Noblesse (manhwa)

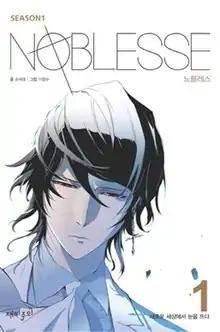
Cover of "Noblesse" volume 1 featuring Rai

Noblesse is a South Korean manhwa released as a webtoon, written by Son Je-ho and illustrated by Lee Kwangsu. "Noblesse" was first posted on Naver Corporation's webtoon platform, Naver Webtoon, in December 2007 and concluded in January 2019. It was among the first webtoons to receive an official English translation at the launch of Line Webtoon in July 2014. The series has been adapted into an aeni in 2015, an original net animation (ONA) in 2016, and an anime television series by Production I.G that aired from October to December 2020 on Crunchyroll.